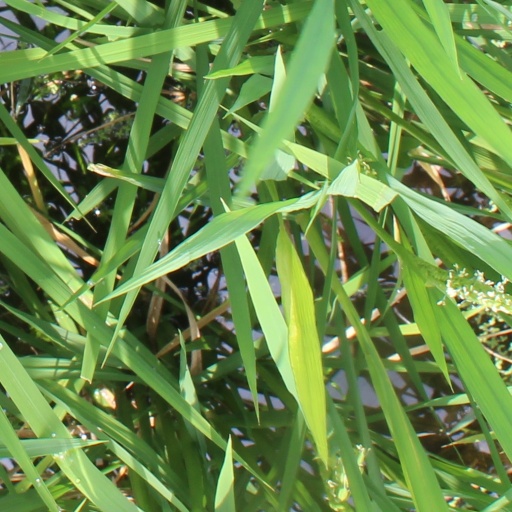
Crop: rice